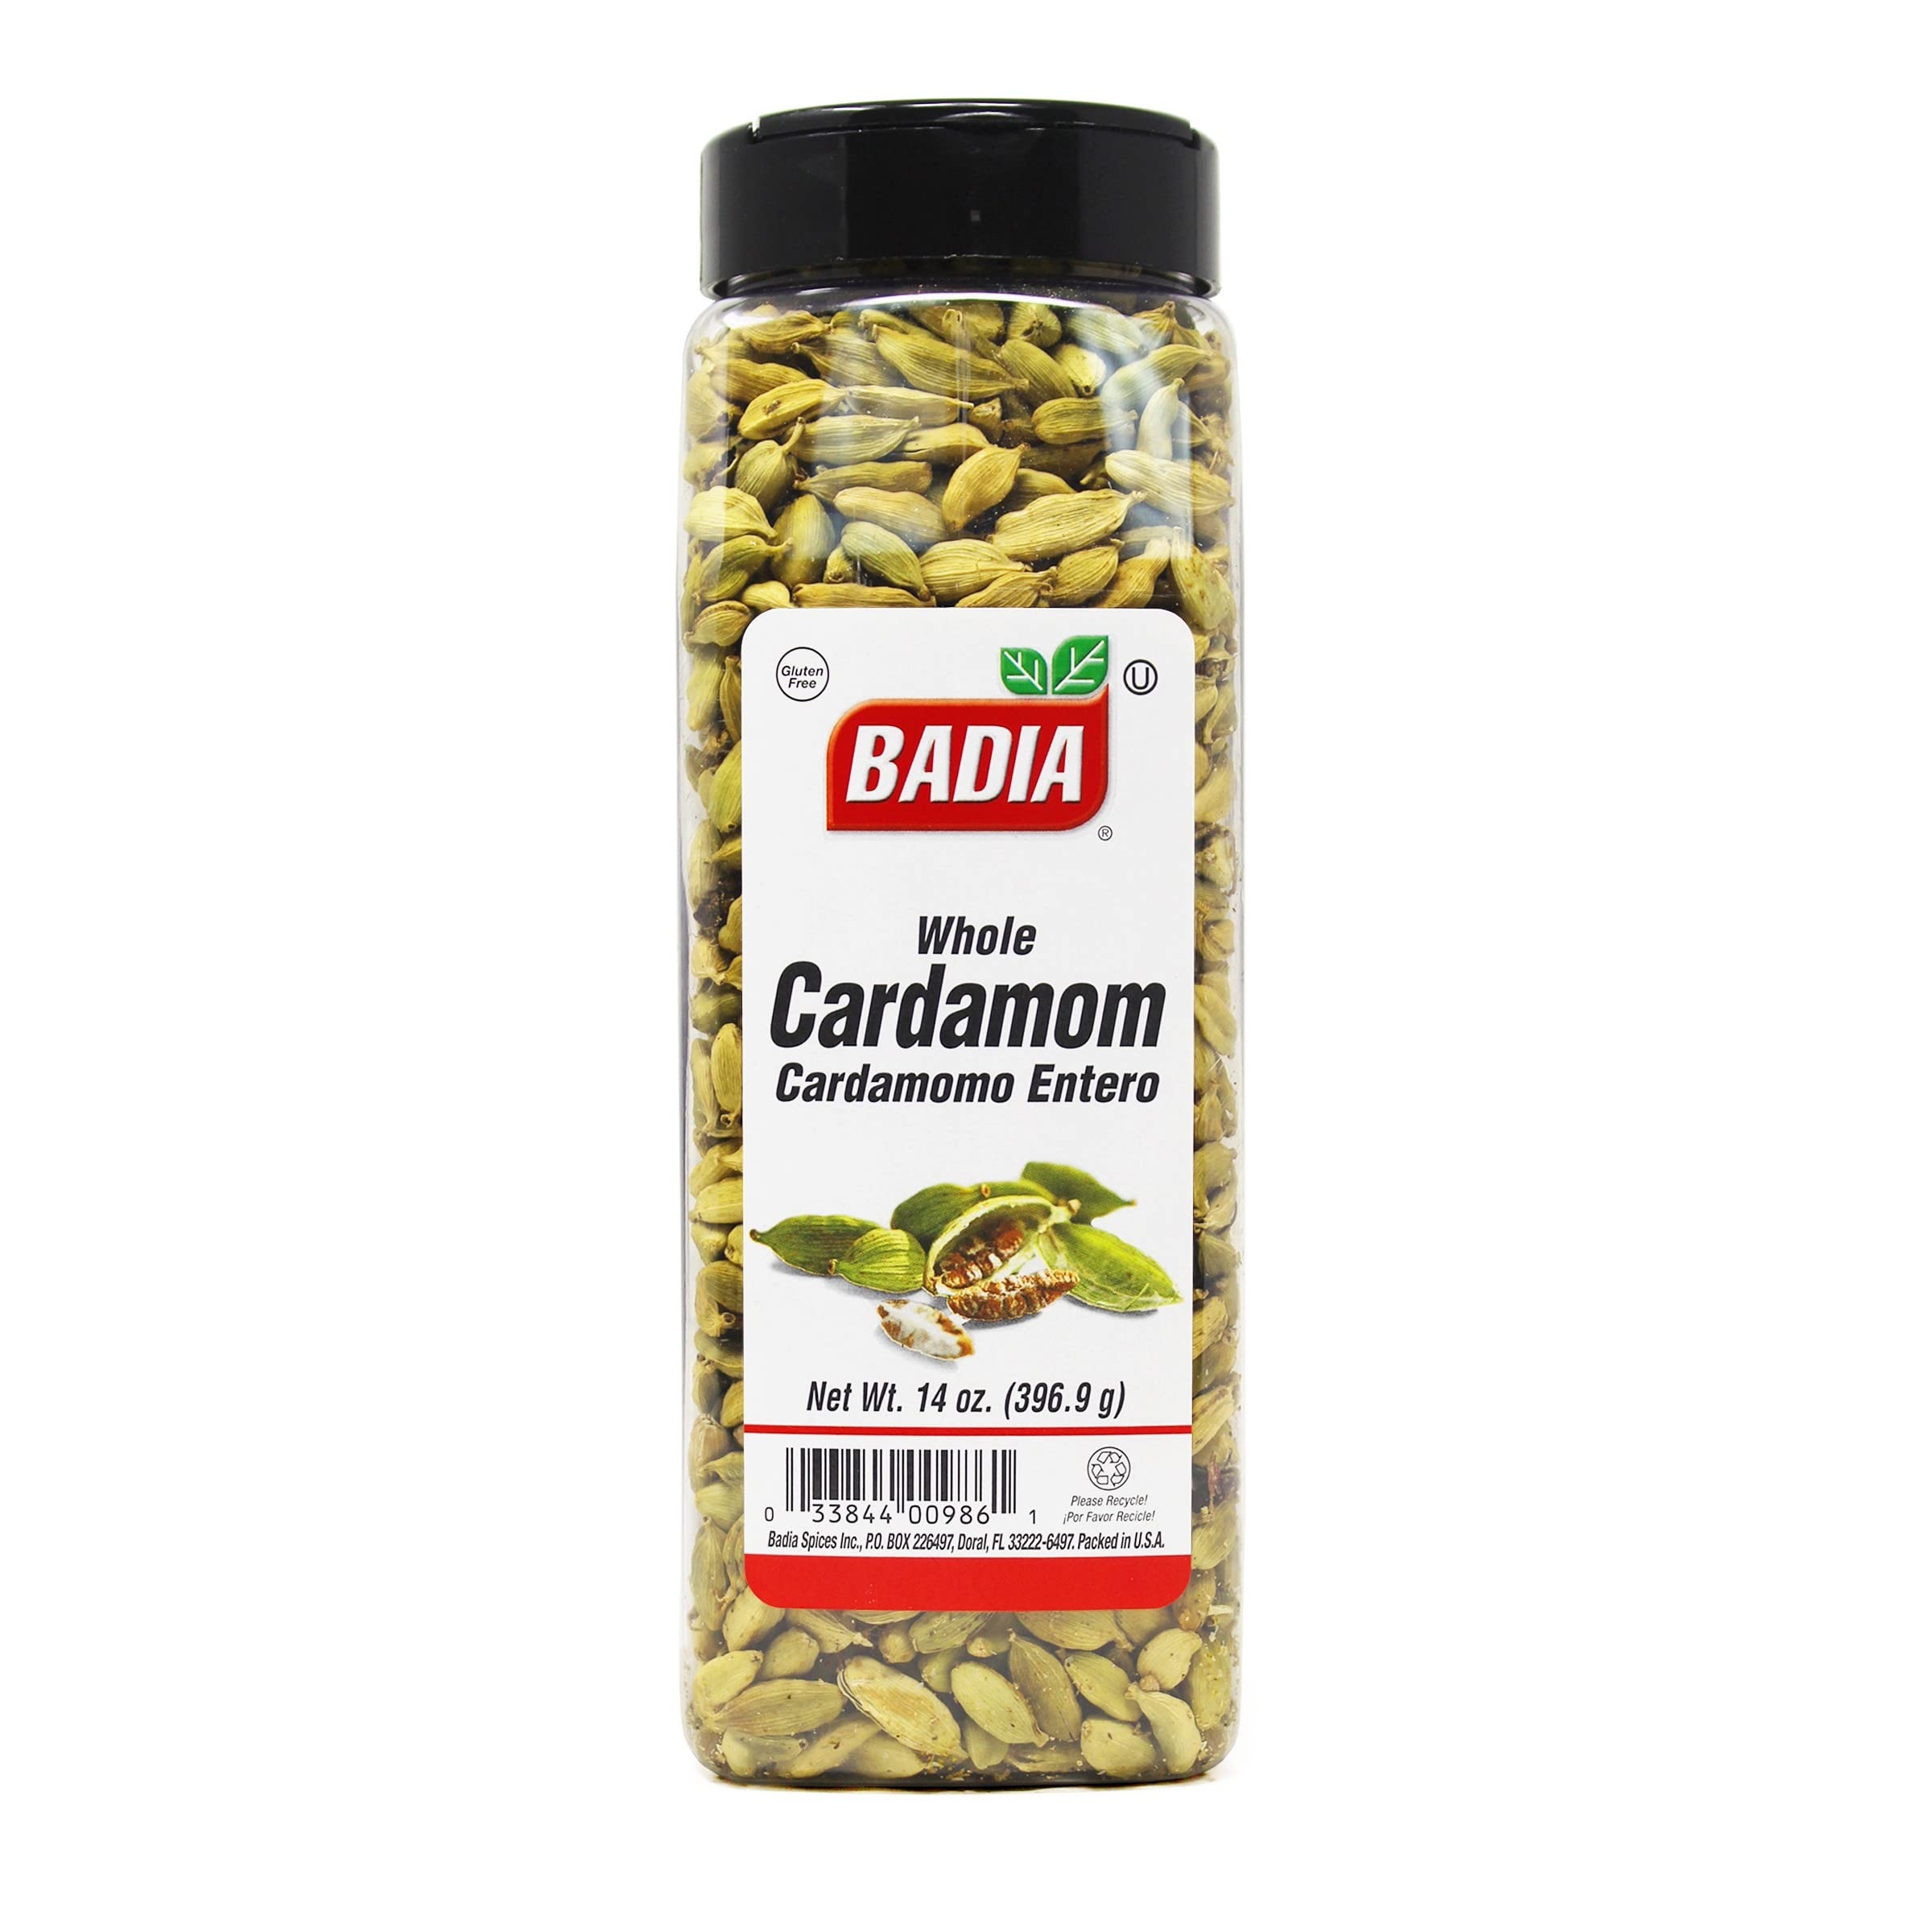
Item Name: Badia Cardamom Pods Whole Seeds Green, 14 oz
Bullet Point 1: Premium quality: Whole Cardamom Pods containing fresh, aromatic seeds.
Bullet Point 2: Versatile spice: Ideal for both sweet and savory dishes, including curries, desserts, and beverages like chai and Coffee.
Bullet Point 3: Rich flavor: Offers a warm, sweet, and slightly citrusy flavor with hints of spice.
Bullet Point 4: Global use: Common in Indian, Middle Eastern, and Scandinavian cuisines.
Bullet Point 5: Perfect for fresh grinding: Grind or crush pods for maximum flavor in recipes.
Value: 14.0
Unit: Ounce

Price: 38.96